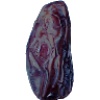
Label: Dates 1